Meitei traditional weapons

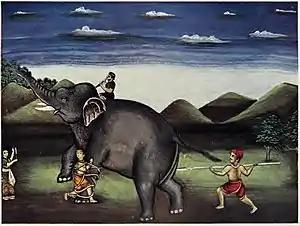
Spears were frequently used by the Ancient Meiteis for controlling elephants.

The lore of an old Meitei text named Pudin tells how the Thang (sword) and Ta (spear) were created from the body parts and bones of Tin Sidaba (also known as Pakhangba). According to the story, different parts of his body turned into weapons. The long blades of the sword, called Thangsang Kabak Thang, came from his body. The Tarung-Thang, an ancient sword, came from his right shoulder. His ribs turned into another sword called Thang Kairempa Khutphangton. His hands and fingers became smaller blades called Singtup Sangai, and a bone called Naklu Maiphangton Apik became a kitchen knife called Heijrang. His teeth turned into an iron axe.